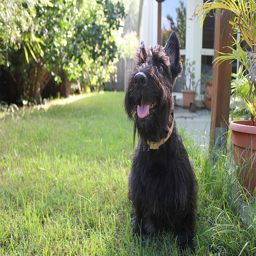
A black dog standing on a lush green field.
A dog with perked ears sitting on the grass.
A black puppy looks excited to be outside.
A small black dog sitting in a grassy yard.
a dog that is sitting in some grass